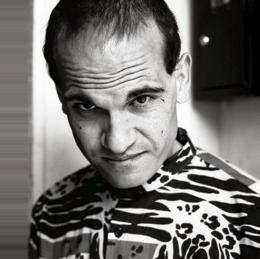
Age: 33